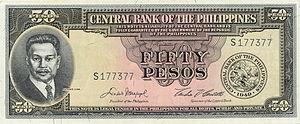
Antonio Narciso Luna de San Pedro y Novicio Ancheta en espagnol : [anˈtonjo ˈluna], né le 29 octobre 1866 et mort le 5 juin 1899, est un général de l'armée philippine qui a combattu dans la guerre américano-philippine.